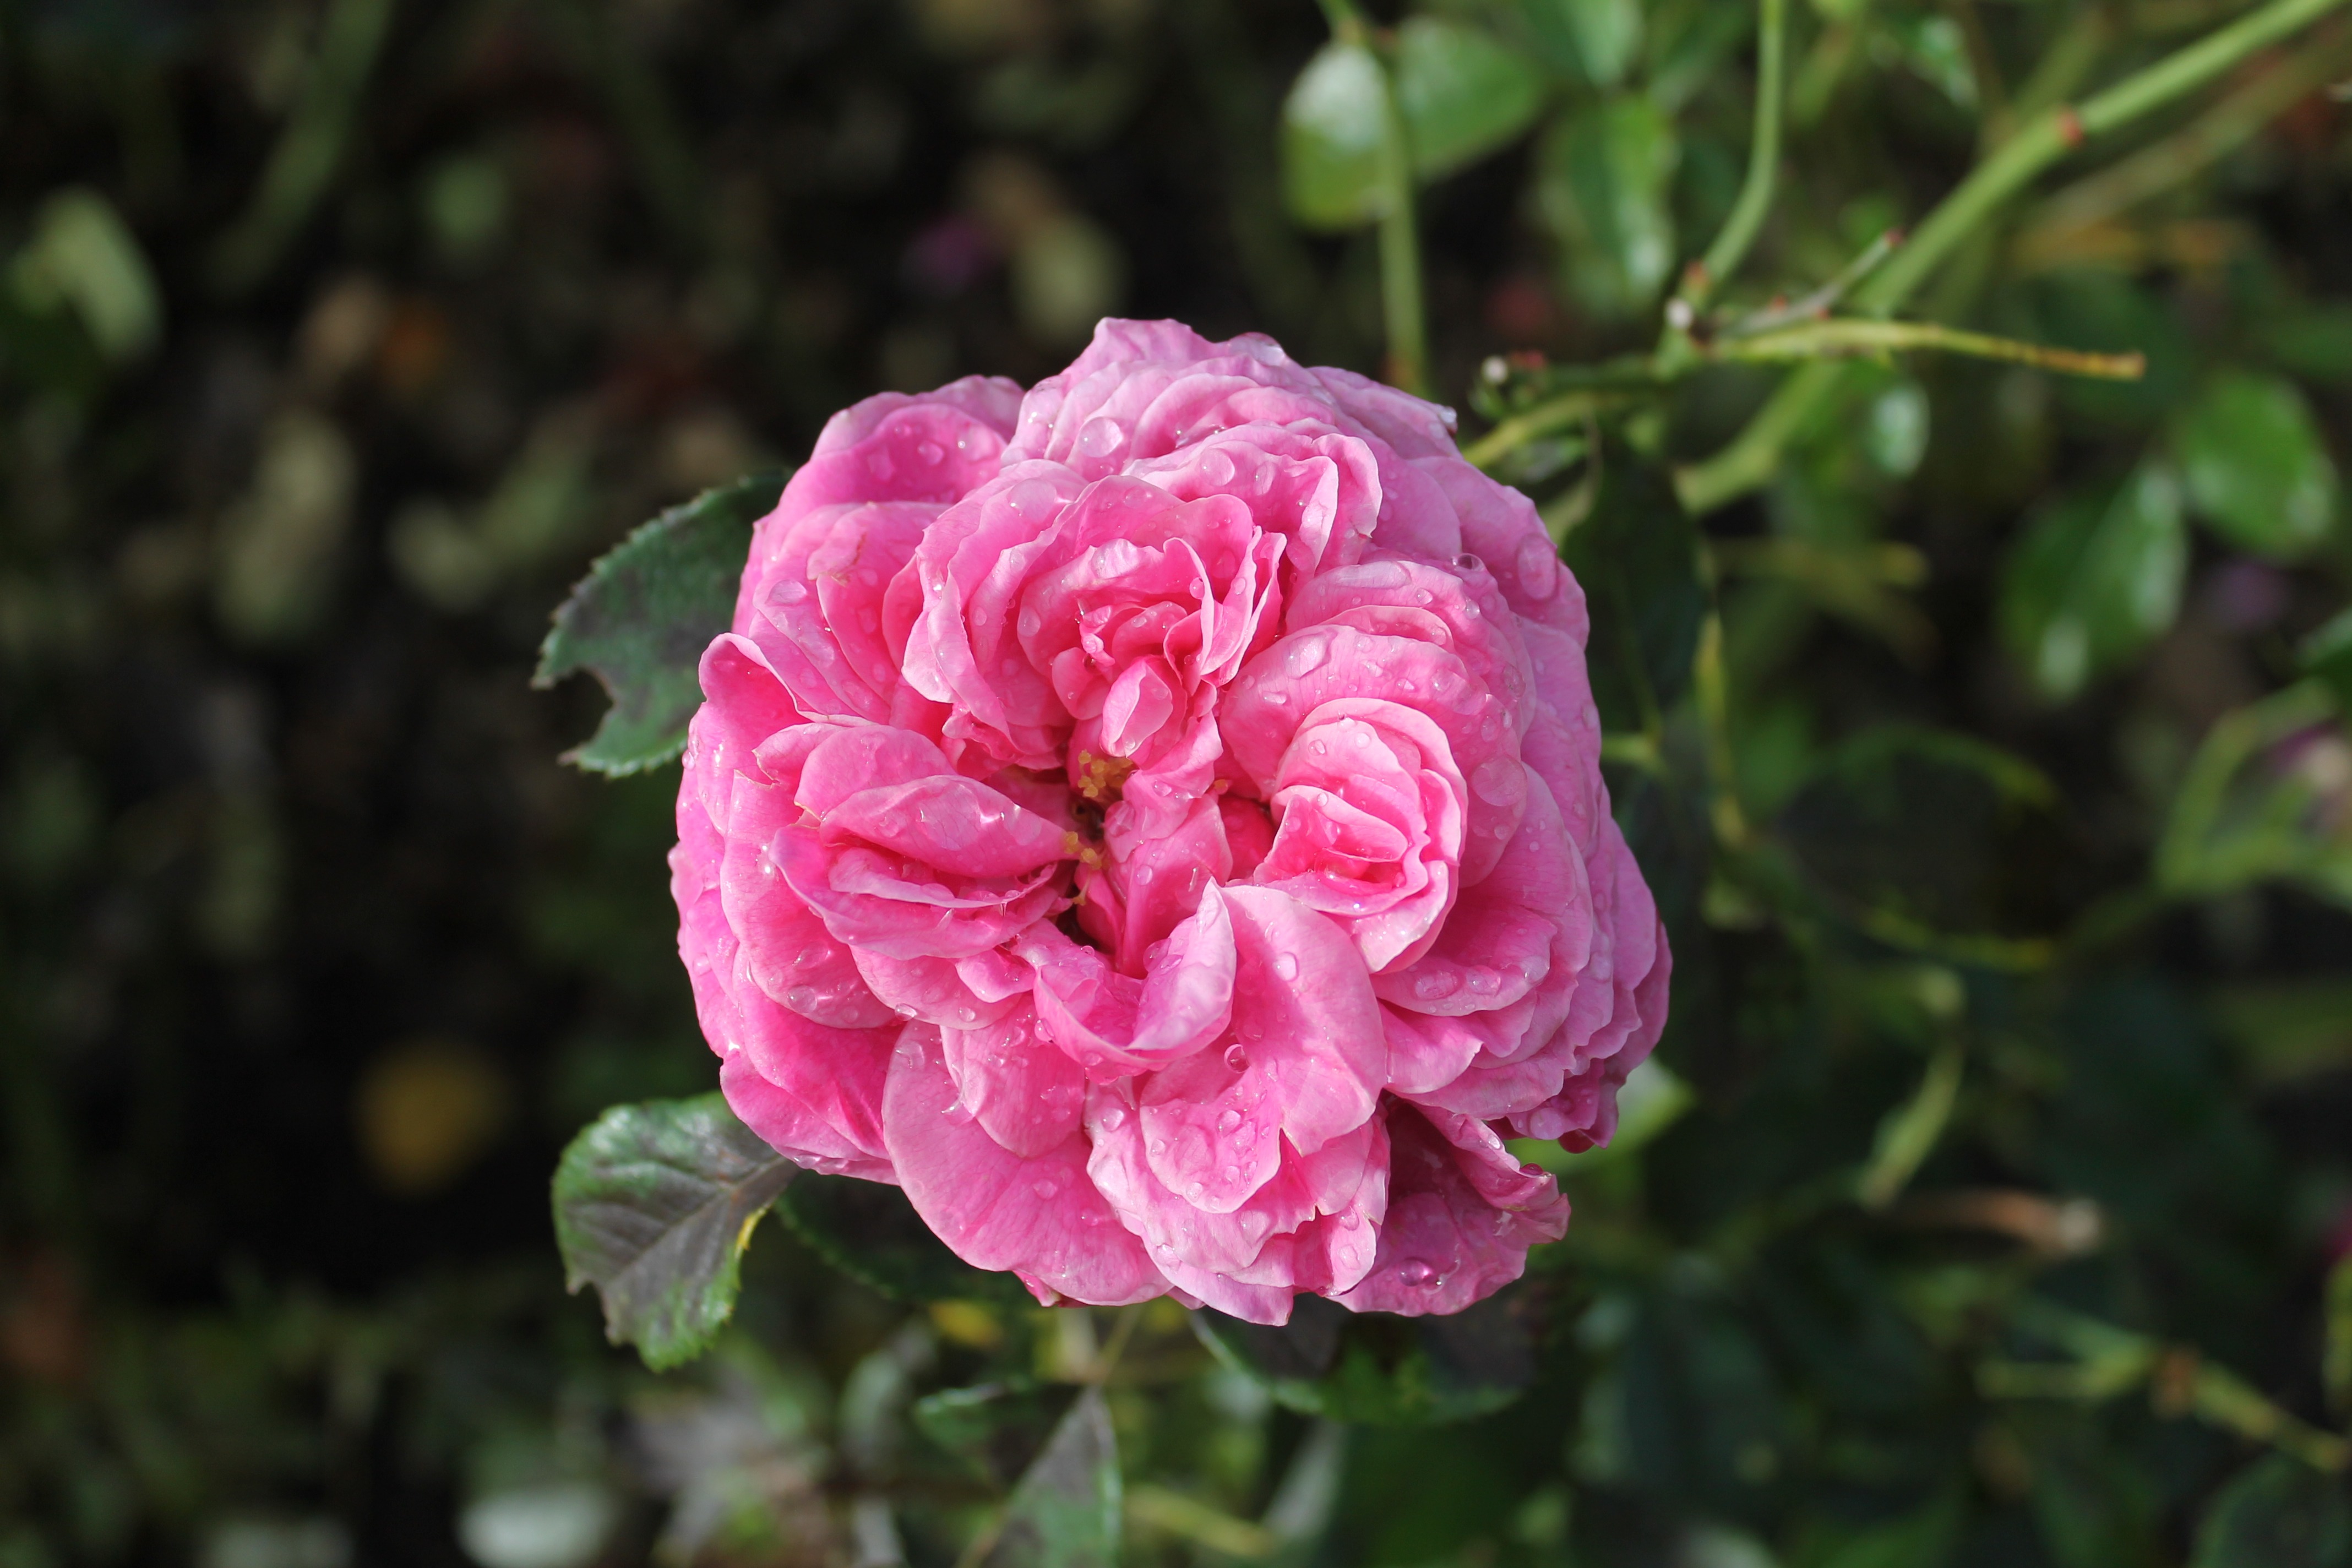
nature, blossom, plant, flower, petal, floral, rose, pink, flora, shrub, pink rose, peony, floribunda, flowering plant, garden roses, rose family, land plant, rosa centifolia, rose order, rosa gallica